Vitória do Jari

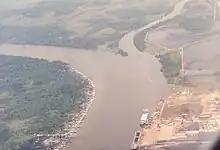
Celulose plant in Munguba and Vitória do Jari on the Jari River (1995)

The town started as a shanty town for the Jari project. It was originally called Beiradinho. People in the informal economy who worked in Munguba could not afford housing in the Munguba or Monte Dourado. In 1994, the town was renamed Vitória do Jari and became an independent municipality.